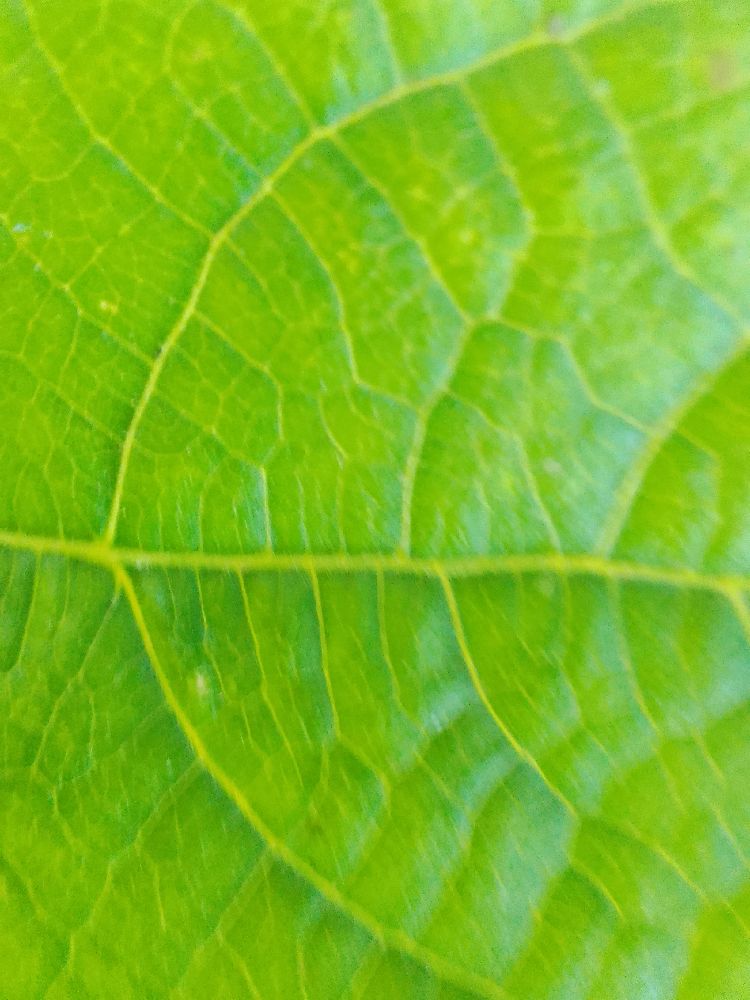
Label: healthy